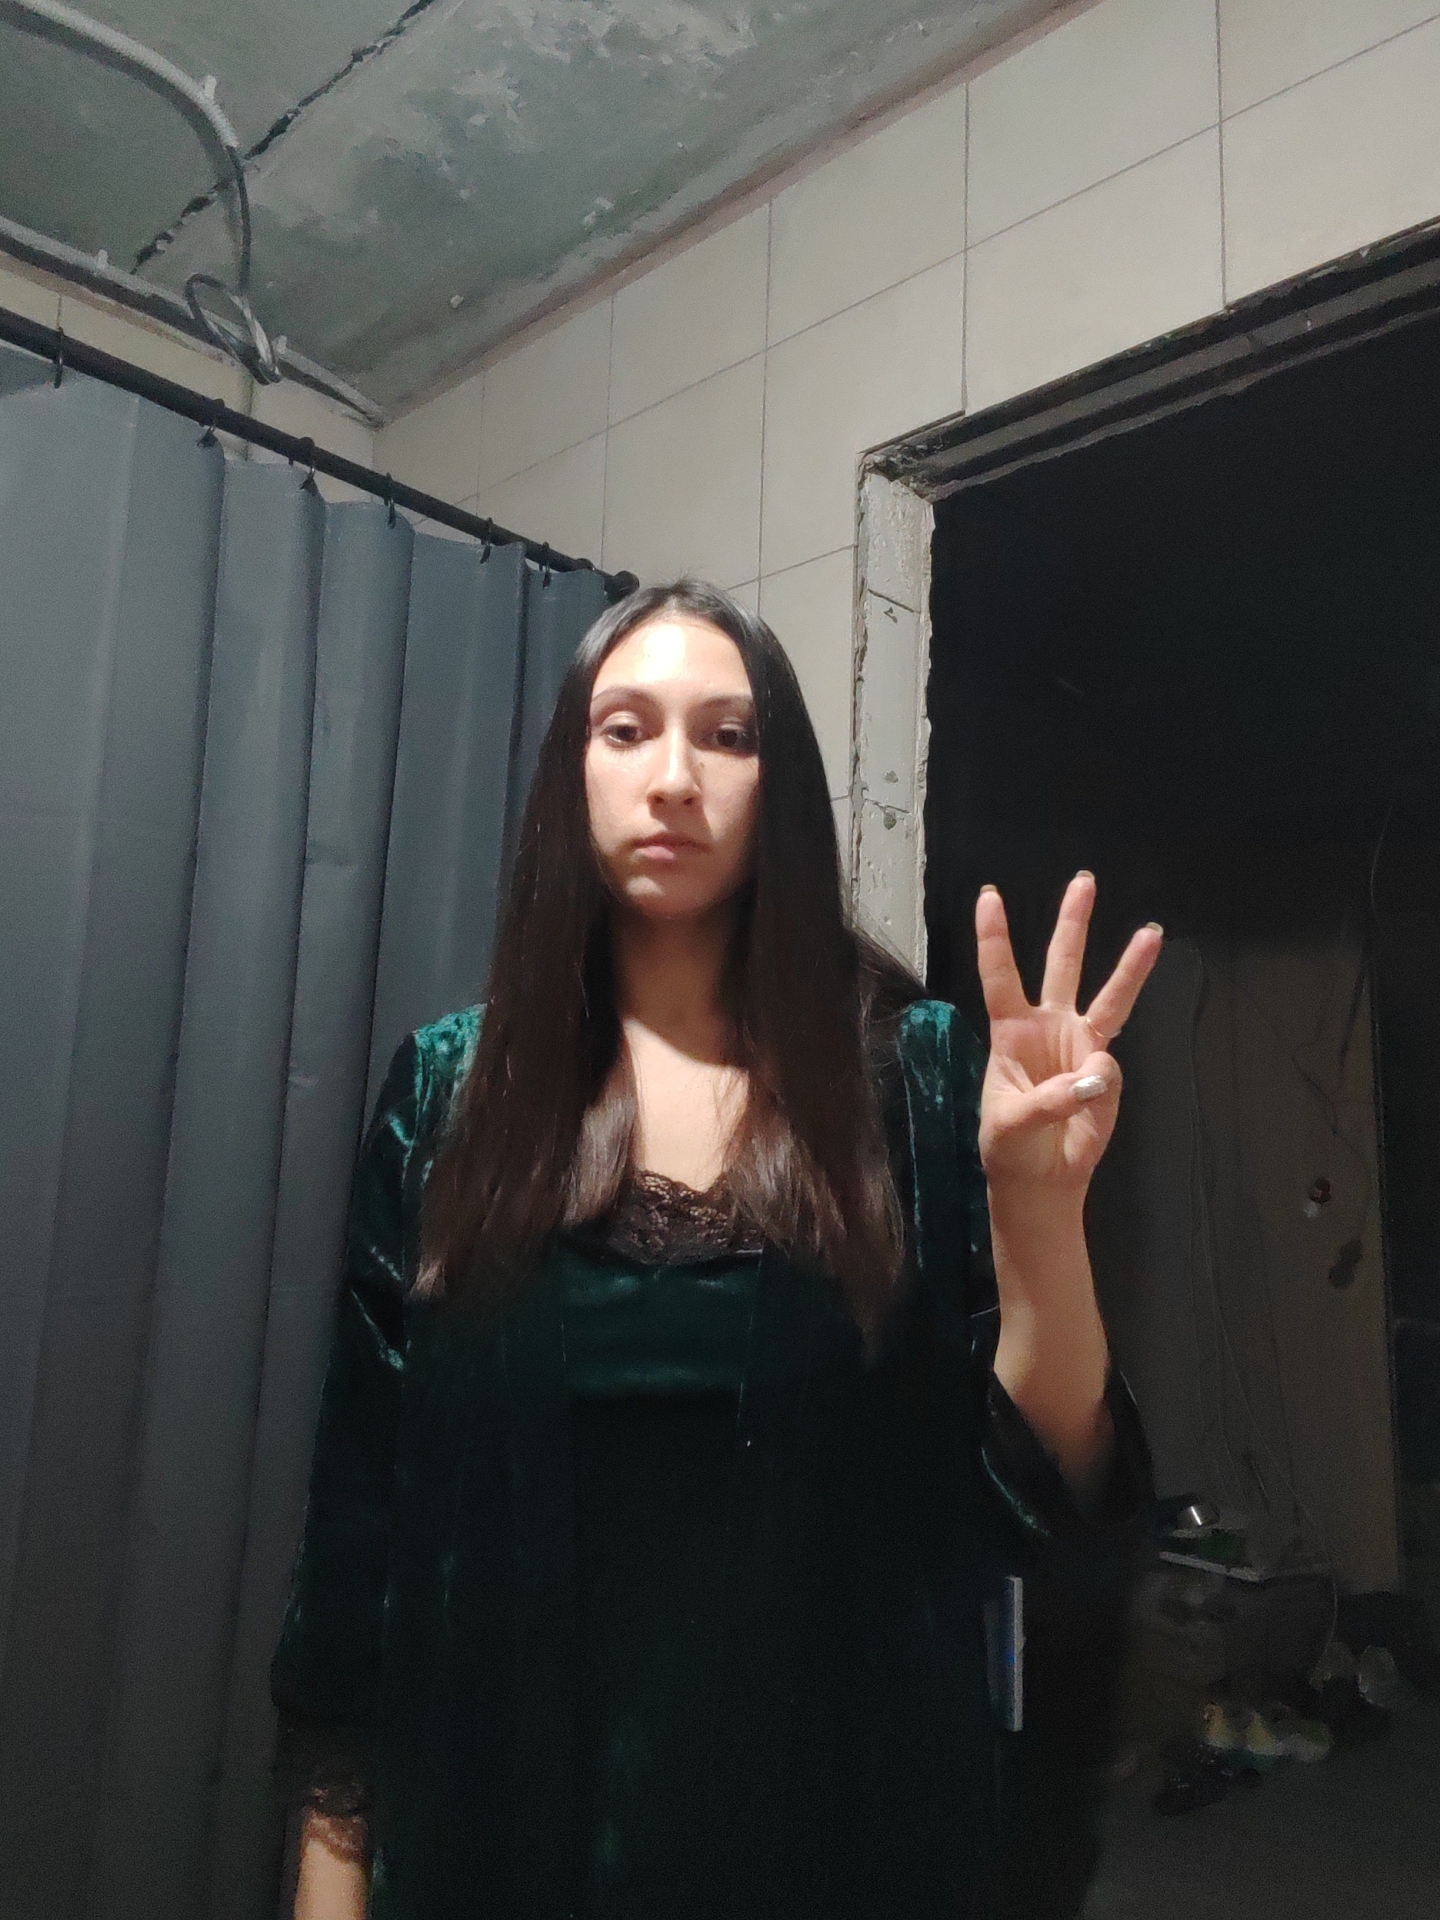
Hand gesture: three